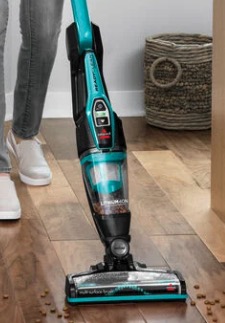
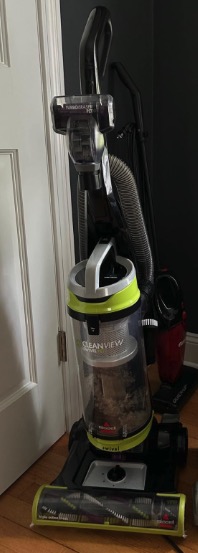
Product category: items_vacuum
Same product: no